1980–81 Ipswich Town F.C. season

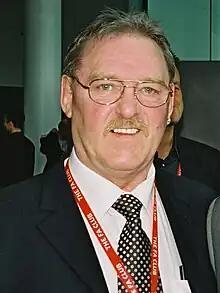
The 1980–81 season was Kevin Beattie's last; he broke his arm in the semi-final of the FA Cup and made no further appearances for the club.

Russell Osman was the only player to be ever-present throughout the season, appearing in all 66 matches.